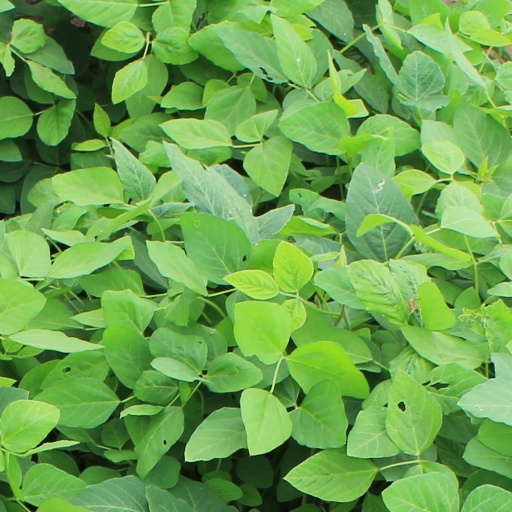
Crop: soybean